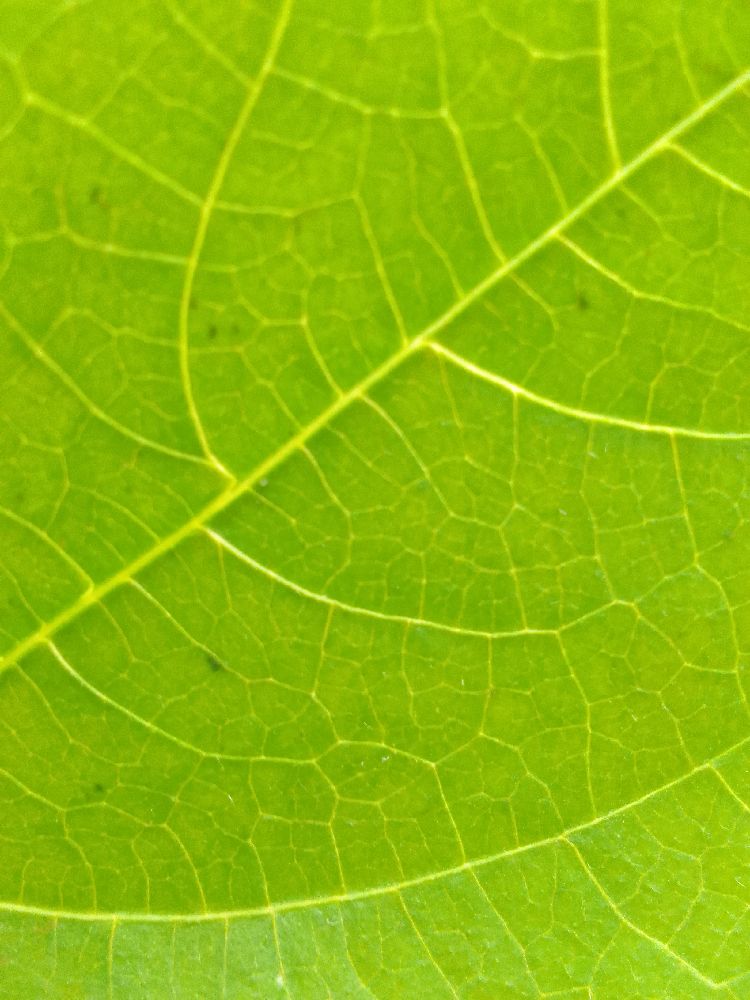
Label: healthy